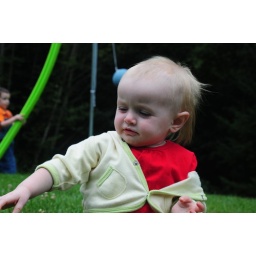
girl in the grass